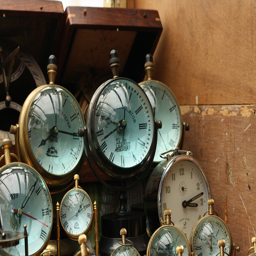
A collection of different clocks set to different times
A large assortment of clocks have been put on display
A group of antique and vintage clocks are sitting on display.
A pile of several clocks all set to different times.
There are several round clocks are on display.